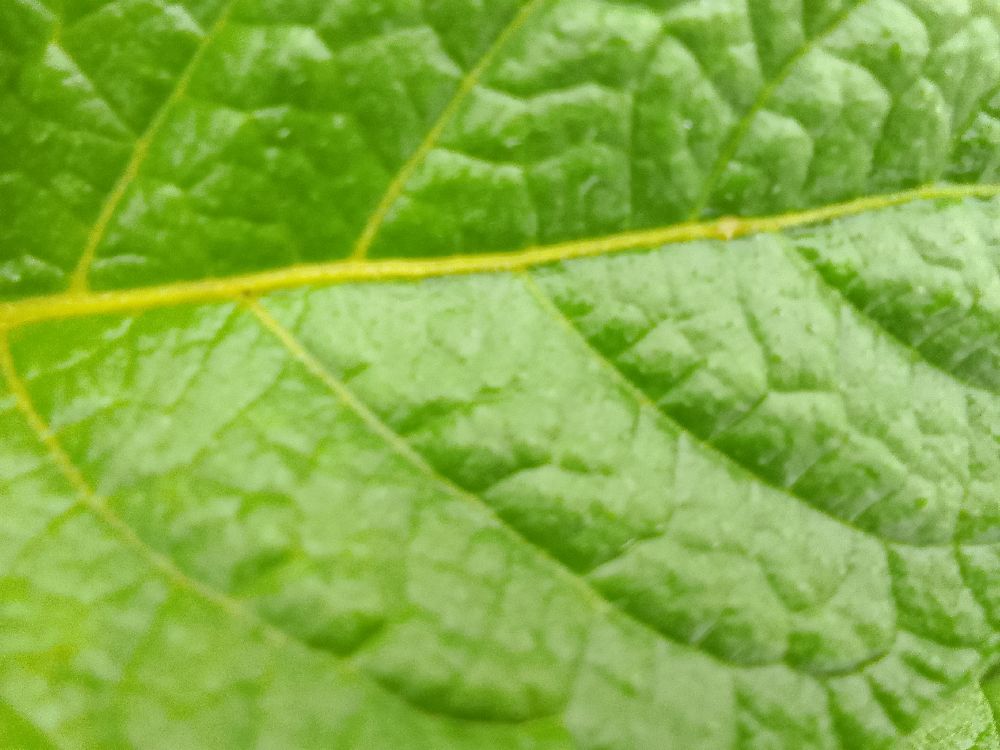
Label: Healthy